Turkish diaspora

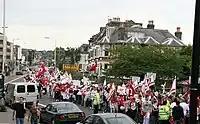
Turkish Cypriots protesting in London, the United Kingdom.

According to the 2016 Canadian census, 63,955 people voluntarily declared their ethnicity as "Turkish". However, in 2018, the Canadian Ambassador Chris Cooter said that there was approximately 100,000 Turkish Canadians living in the country, as well as several thousand Turkish students: